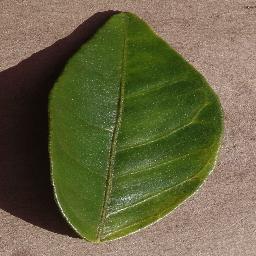
Label: Orange___Haunglongbing_(Citrus_greening)